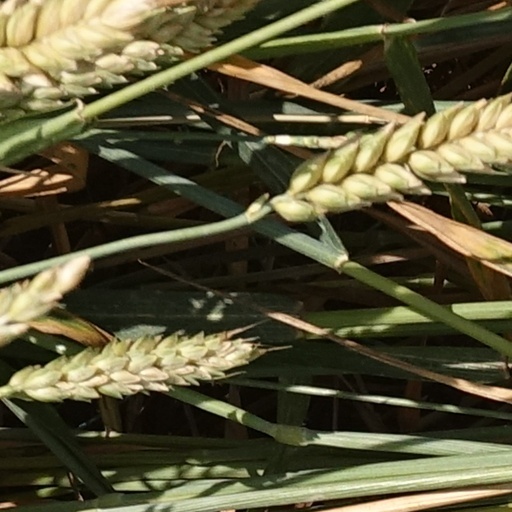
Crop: wheat